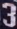
Number: 3